HSC-21

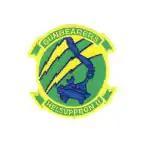
Squadron insignia during the period of designation as HC-11

Helicopter Sea Combat Squadron 21 (HSC-21), nicknamed "Blackjacks", is an aviation unit of the United States Navy based at Naval Air Station North Island. HSC-21 is made up of five expeditionary detachments that deploy aboard ships including Combat Logistics Force support ships, Hospital Ships and Amphibious Assault ships, among others. HSC-21 flies the Sikorsky MH-60S Seahawk helicopter.